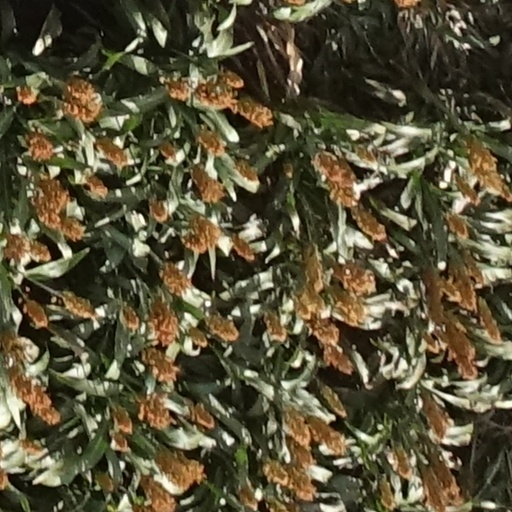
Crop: sorghum